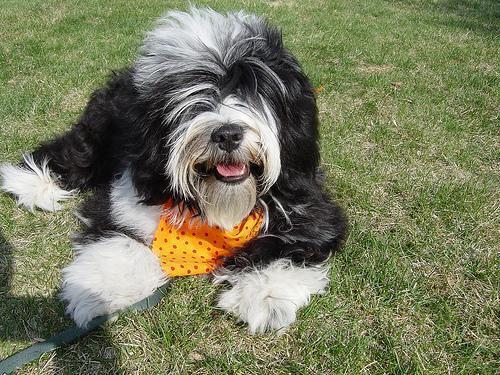
Tibetan_terrier